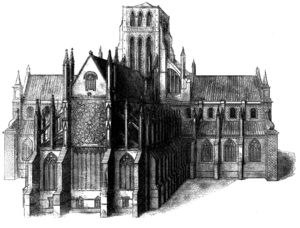
Martin Peerson est un compositeur, virginaliste et organiste anglais, né entre 1571 et 1573 et décédé à Londres en décembre 1650 ou janvier 1651. Malgré sa préférence pour le catholicisme à une époque où il était illégal de ne pas adhérer aux croyances et aux pratiques de l'Église d'Angleterre, il était très apprécié pour ses talents musicaux, et a occupé des charges à la cathédrale Saint-Paul, ainsi que, peut-être, à l'abbaye de Westminster. Peerson a composé de très nombreuses œuvres sacrées et profanes : pour ensemble instrumental, pour clavier, ainsi que des madrigaux et des motets.
Maurice, évêque de Londres de 1085 à 1107, fut l'un des chapelains de Guillaume le Conquérant et son chancelier.